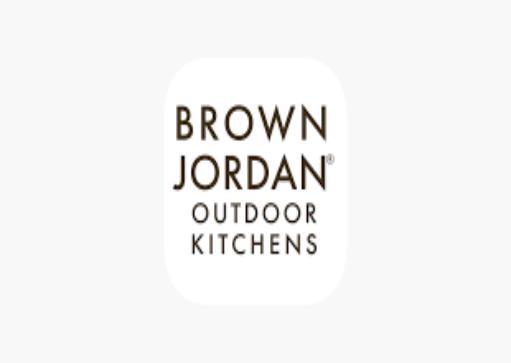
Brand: brown jordan
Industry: Necessities